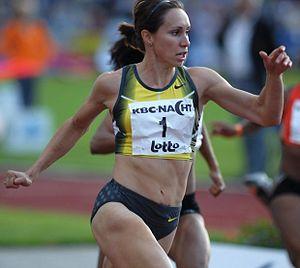
Kim Gevaert est une athlète belge, spécialiste du sprint. Elle est championne olympique du relais 4 × 100 m en 2008 à Pékin et double championne d'Europe en 100 et 200 mètres en 2006 à Göteborg. Elle commence l'athlétisme à l'âge de 15 ans et établit plusieurs records chez les juniors. Passée professionnelle en 1998, parallèment à ses études de logopédie, elle bat le record national du 100 m et remporte ensuite sa première médaille d'or lors de l'Universiade d'été de 1999. Blessée, elle doit renoncer aux Jeux olympiques d'été de 2000 mais remporte deux nouveaux titres nationaux et une médaille d'argent lors de l'Universiade d'été l'année suivante, recevant son premier Spike d'or fin 2001.